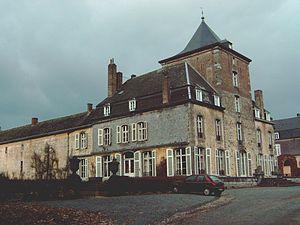
Wierde [vjɛʀd] est une section de la ville belge de Namur située en Région wallonne dans la province de Namur.
Andoy est un village de la section de Wierde de la ville belge de Namur située en Région wallonne dans la province de Namur et dans le Condroz.